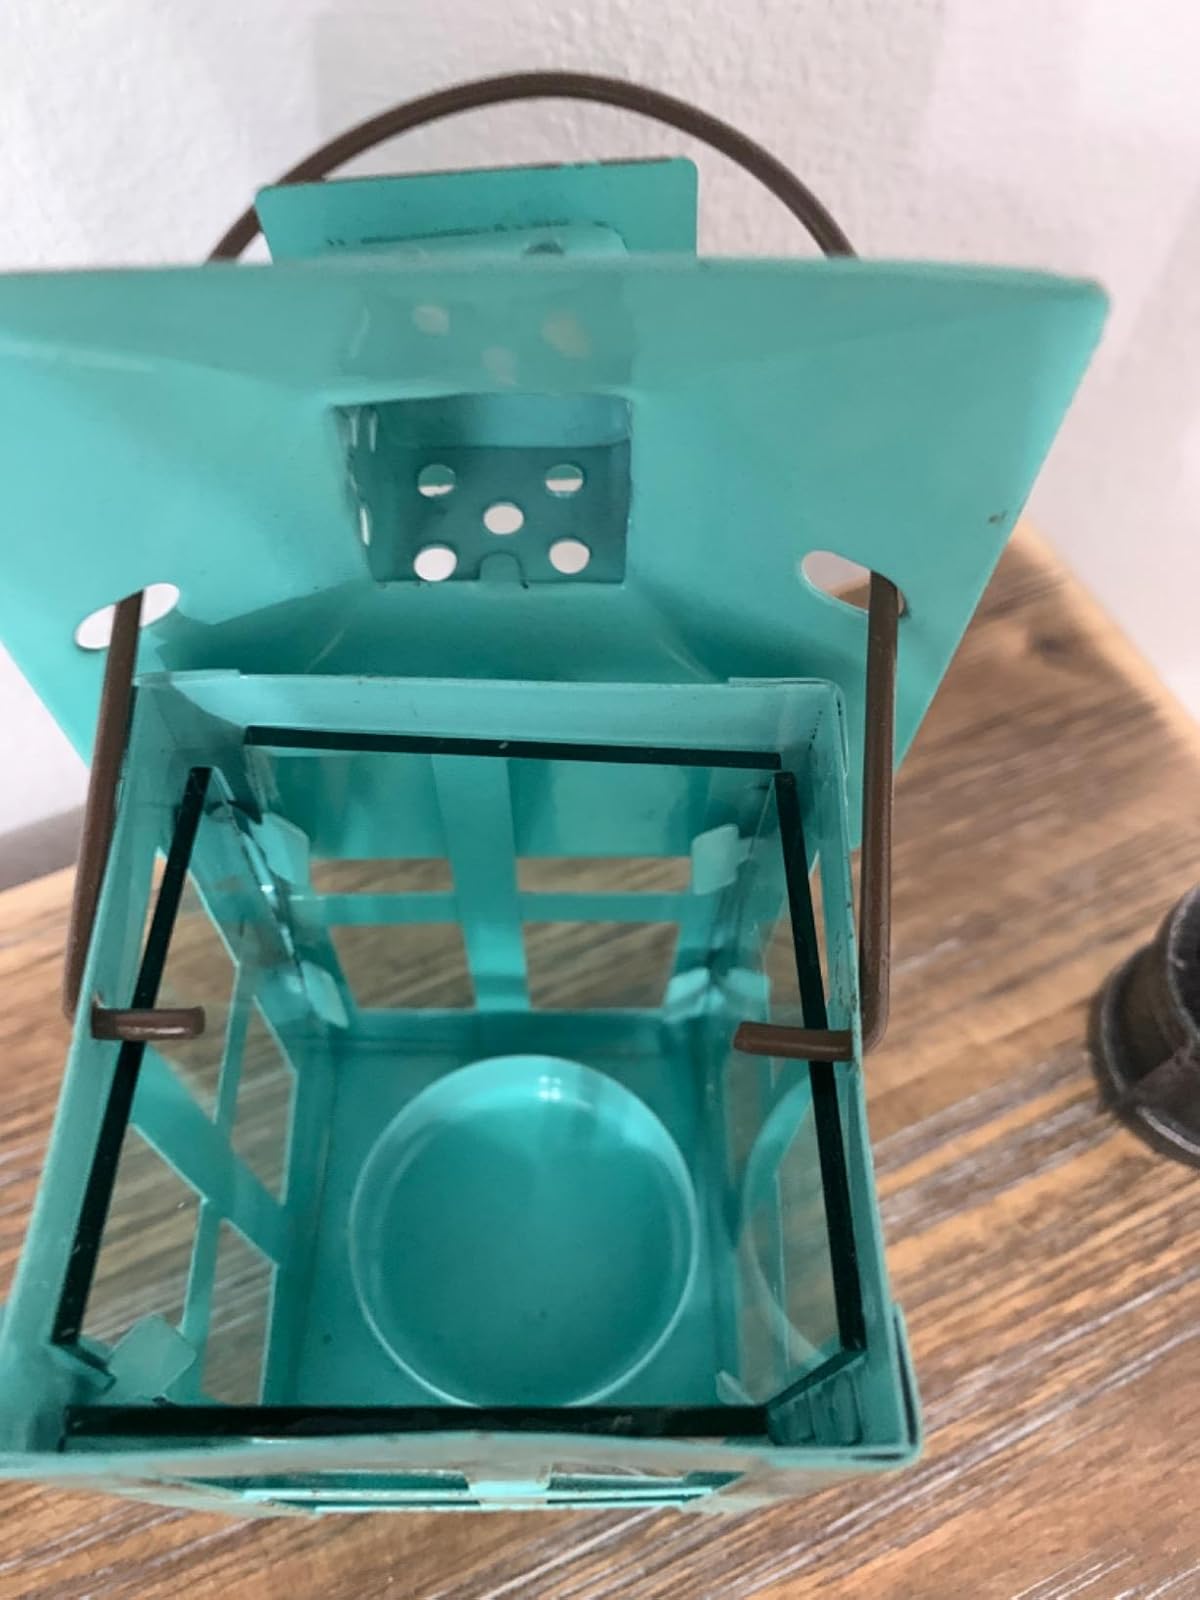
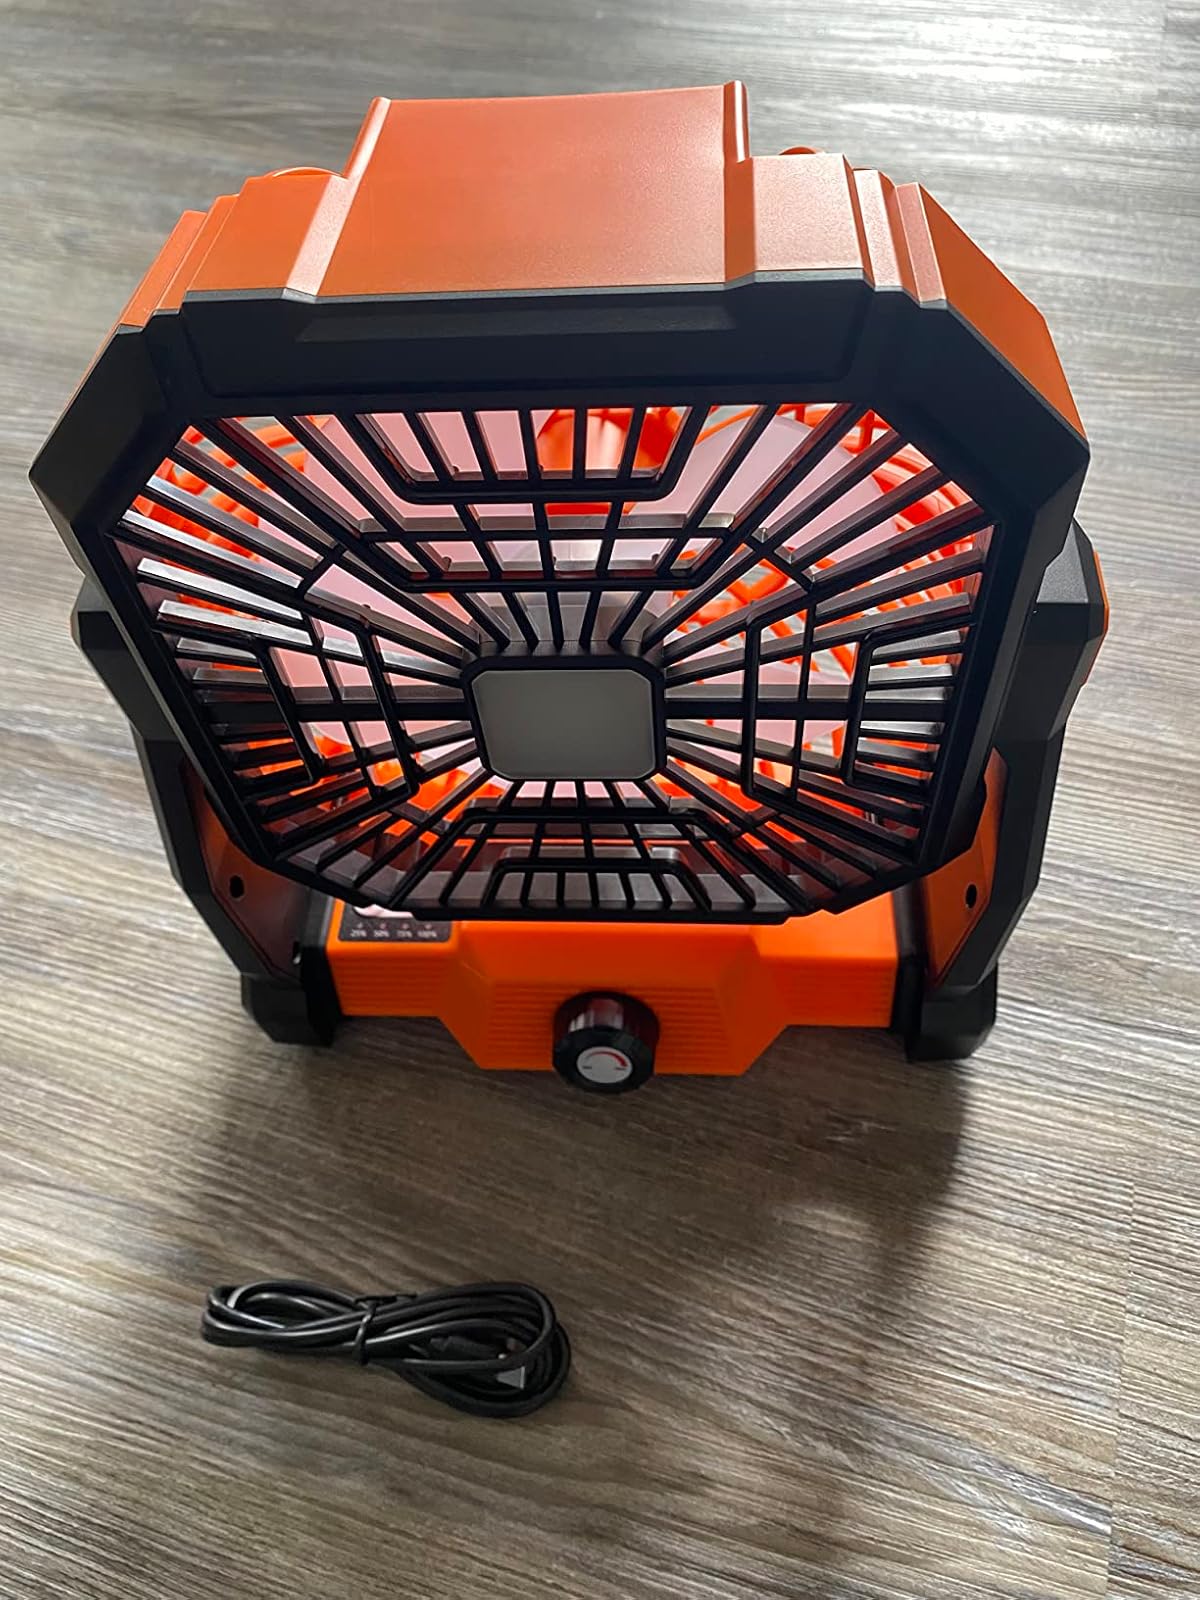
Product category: lantern
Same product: no